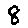
Label: 8